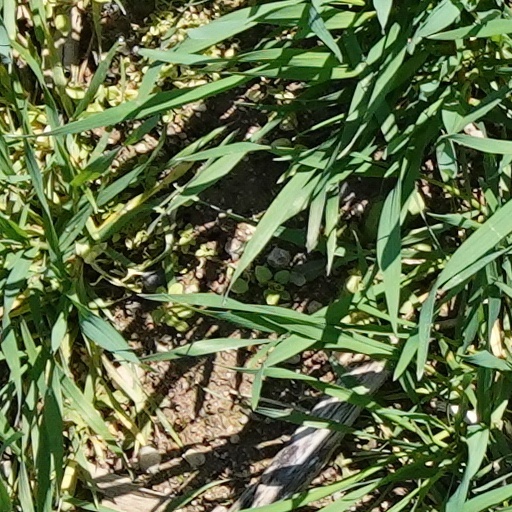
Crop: wheat